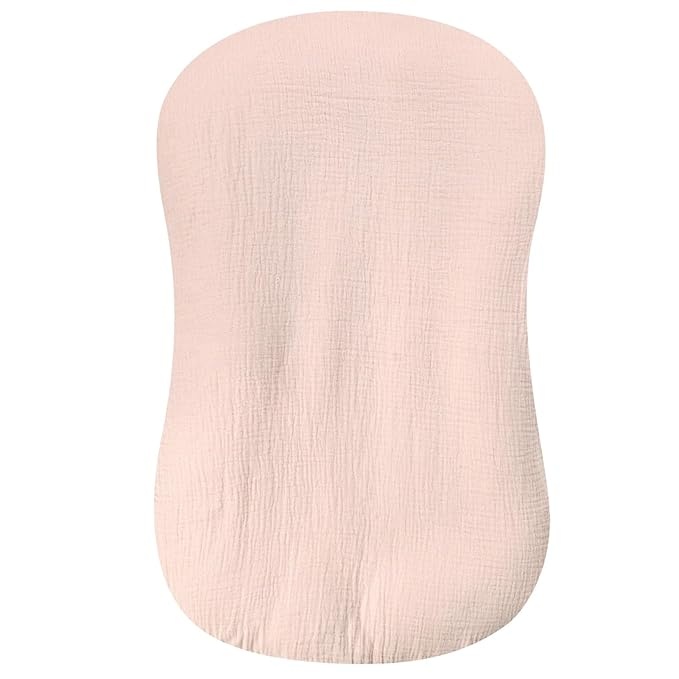
Hooyax Muslin Baby Lounger Cover 1 Pack, 100% Cotton Soft & Breathable Infant Lounger Covers Only for Newborn (Light Pink)
Brand: Hooyax
About This 100% Muslin Cotton - Trusted by Parents: Crafted by Hooyax, specialists in premium muslin cotton baby products. These baby lounger covers offer unmatched breathability to prevent overheating. Ultra-soft texture feels like a second skin, ideal for delicate newborn skin (30% more airflow than polyester blends) Reinforced Stitching for Lasting Use: Our newborn lounger covers have reinforced stitching on seams to prevent fraying even after repeated machine washing. Maintains shape and snug fit through countless uses. These covers hold securely even with active babies Only cover, Fit Most Loungers: Includes lounger covers only. Fits most standard baby loungers (31.5"x 21.3"). Envelope closure slips on in seconds – no more struggling with loose baby lounger pillow covers Effortless Care, Always Like New: Toss in the washer; dries 2x faster than polyester. These muslin baby lounger covers remain luxuriously soft after multiple machine washes. Thoughtful Gift: "The go-to baby registry essential" – the lounger covers arrive in small bags with brand cards. Praised by more parents as "the most practical baby shower gift" for hassle-free use and chic minimal design
Category: Baby & Toddler > Baby Toys & Activity Equipment > Baby Bouncers & Rockers